Rhodesian Light Infantry

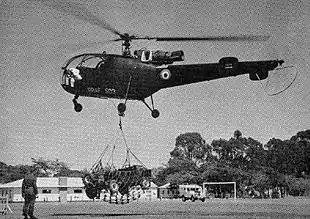
One of the Alouette III helicopters acquired by the Royal Rhodesian Air Force in 1962. The RLI used these helicopters for its Fireforce operations.

In more detail, each Stop of four soldiers (called a "Stick") had: one leader with a FN FAL and 100 rounds (also a VHF radio to communicate); one machine-gunner with a FN MAG and 400 rounds; and two riflemen, each with a FN FAL and 100 rounds (plus hand-grenades, rifle-grenades and medical supplies). All the rounds were 7.62 × 51 mm NATO. From early 1979 onward, a radio was also issued to one of the riflemen. The Dakota carried five stops of paratroopers, two on the port side and three on the starboard side. Apart from the parachutes, paratroopers equipment was tantamount to heliborne-troopers equipment; but the paratroopers had other problems akin to jumping. Every machine-gunner had to jump with his weapon strapped to his side.